John Barbirolli

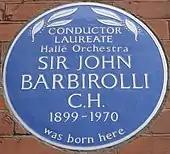
Southampton Row blue plaque

Giovanni Battista Barbirolli was born on 2 December 1899 in Southampton Row, Holborn, London, the second child and eldest son of an Italian father and a French mother. He was a British national from birth, and as Southampton Row is within the sound of Bow Bells, Barbirolli always regarded himself as a Cockney. His father, Lorenzo Barbirolli (1864–1929), was a Venetian violinist who had settled in London with his wife, Louise Marie, "née" Ribeyrol (1870–1962). Lorenzo and his father had played in the orchestra at La Scala, Milan, where they had taken part in the première of "Otello" in 1887. In London they played in West End theatre orchestras, principally that of the Empire, Leicester Square.